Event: Nepal Earthquake
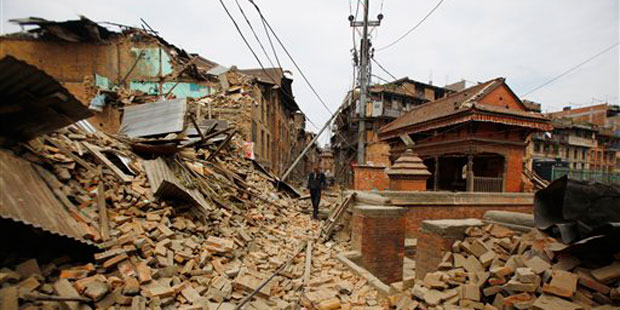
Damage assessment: damage